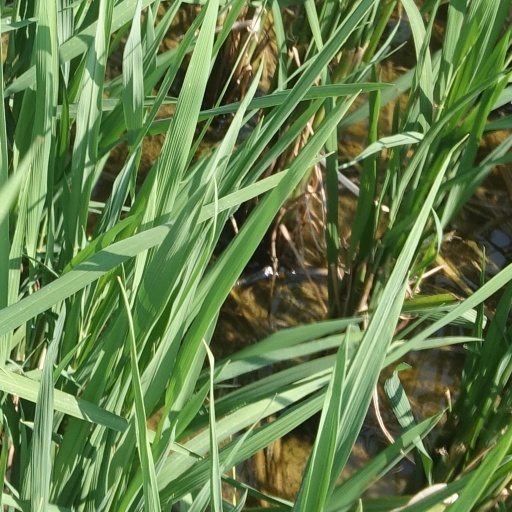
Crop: rice